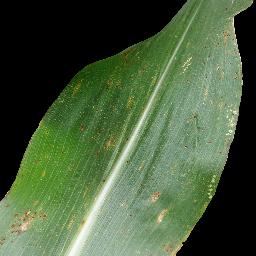
Label: Corn_(Maize)___Common_Rust